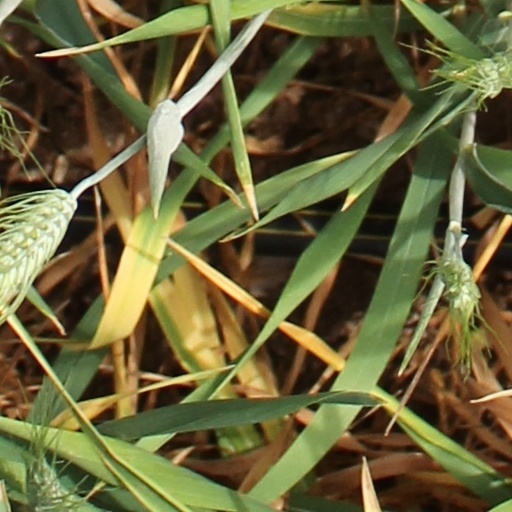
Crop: wheat